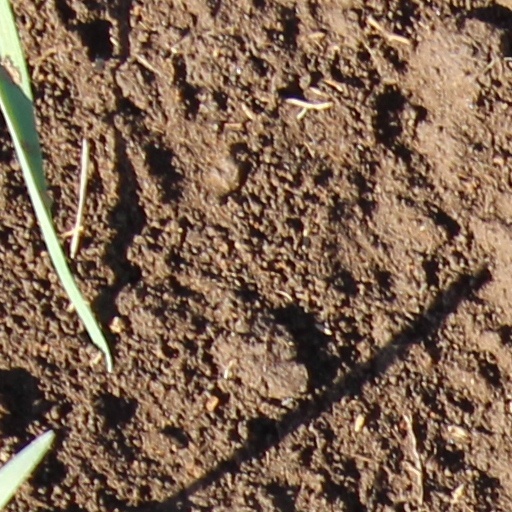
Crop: wheat